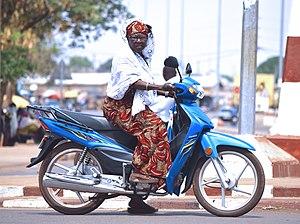
La capacité de la femme à faire les mêmes activités que l'homme n'est pas liée à l’âge. On peut rester en accord avec les exigences vestimentaires de la tradition ou de la religion et profiter aussi des avancées technologiques pour faire avancer la société. This is an image with the theme ""Africa on the Move or Transport"" from: Benin"